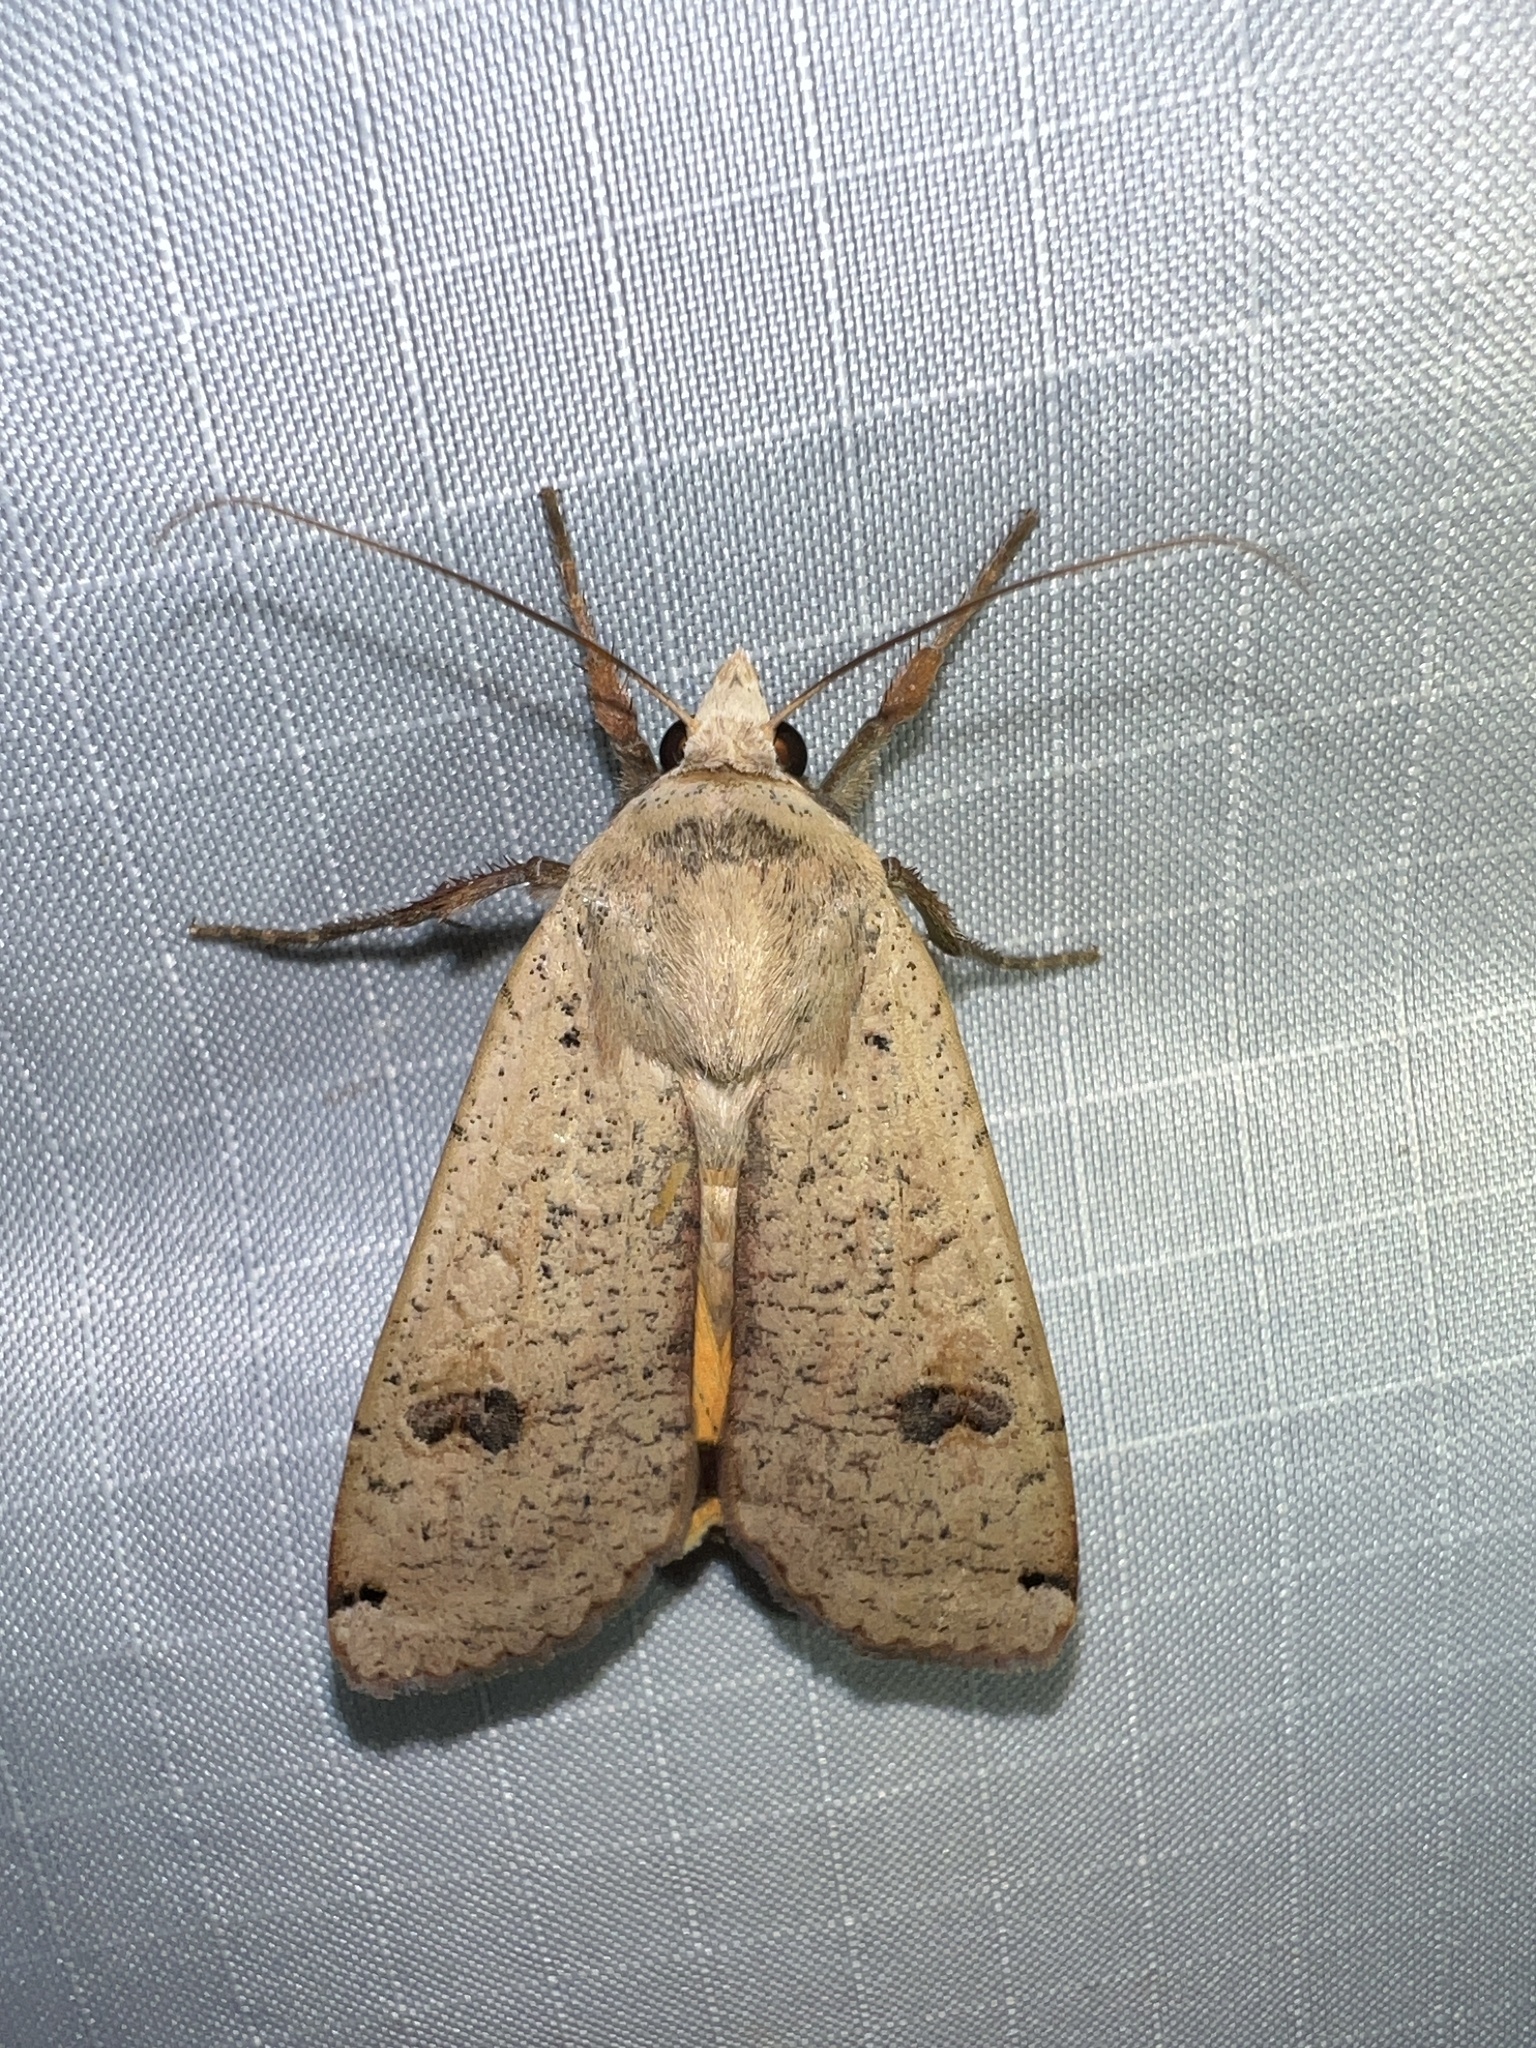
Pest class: cutworms